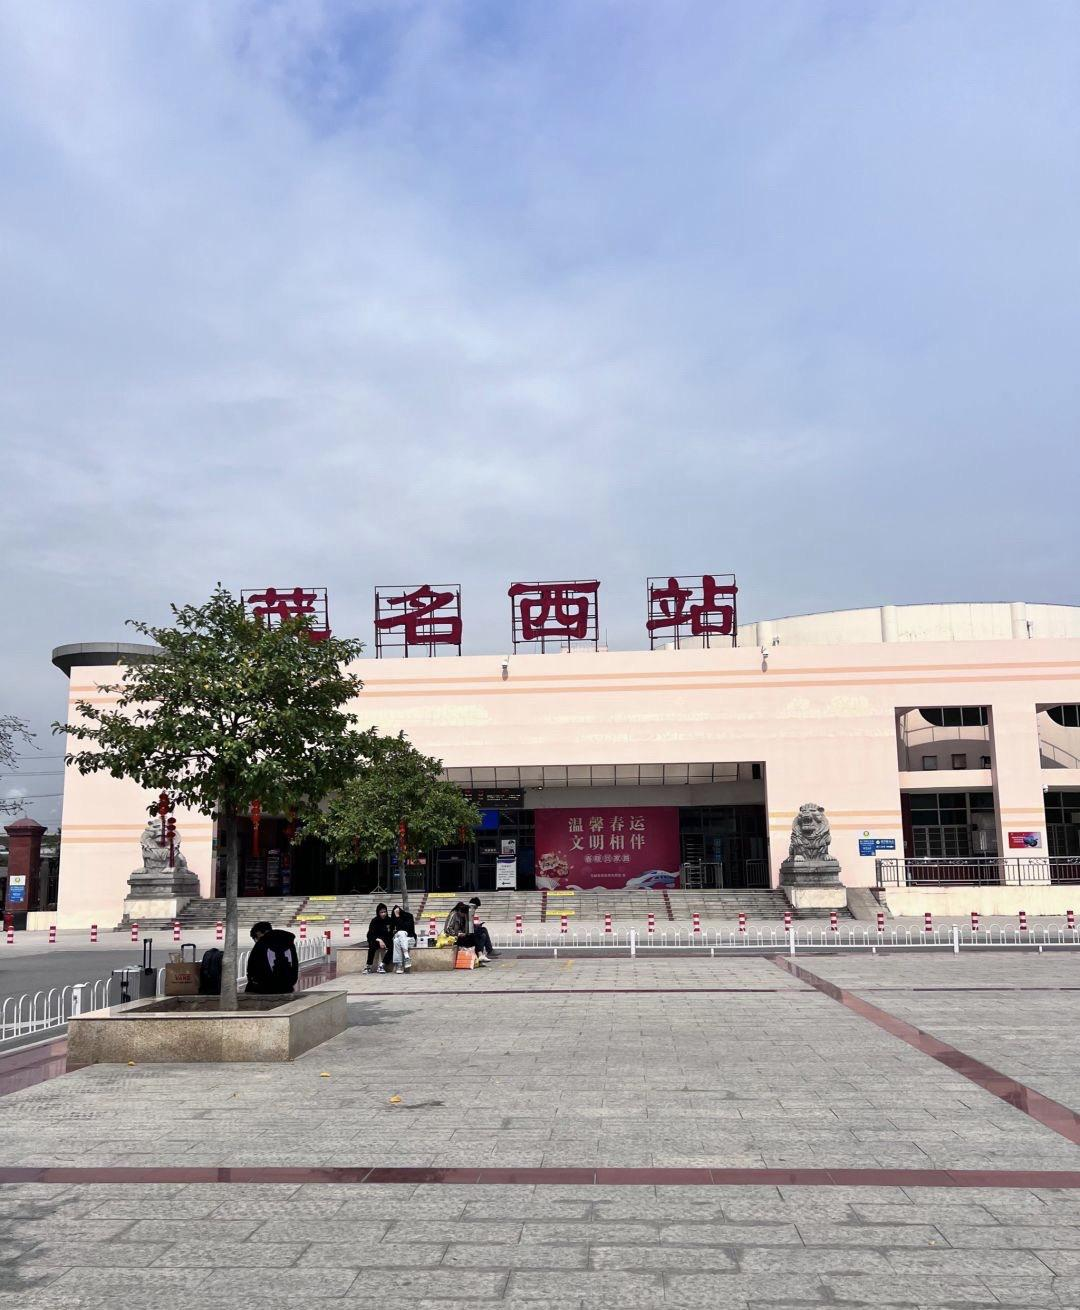
地标名称：茂名西站
所在城市：茂名市·茂南区